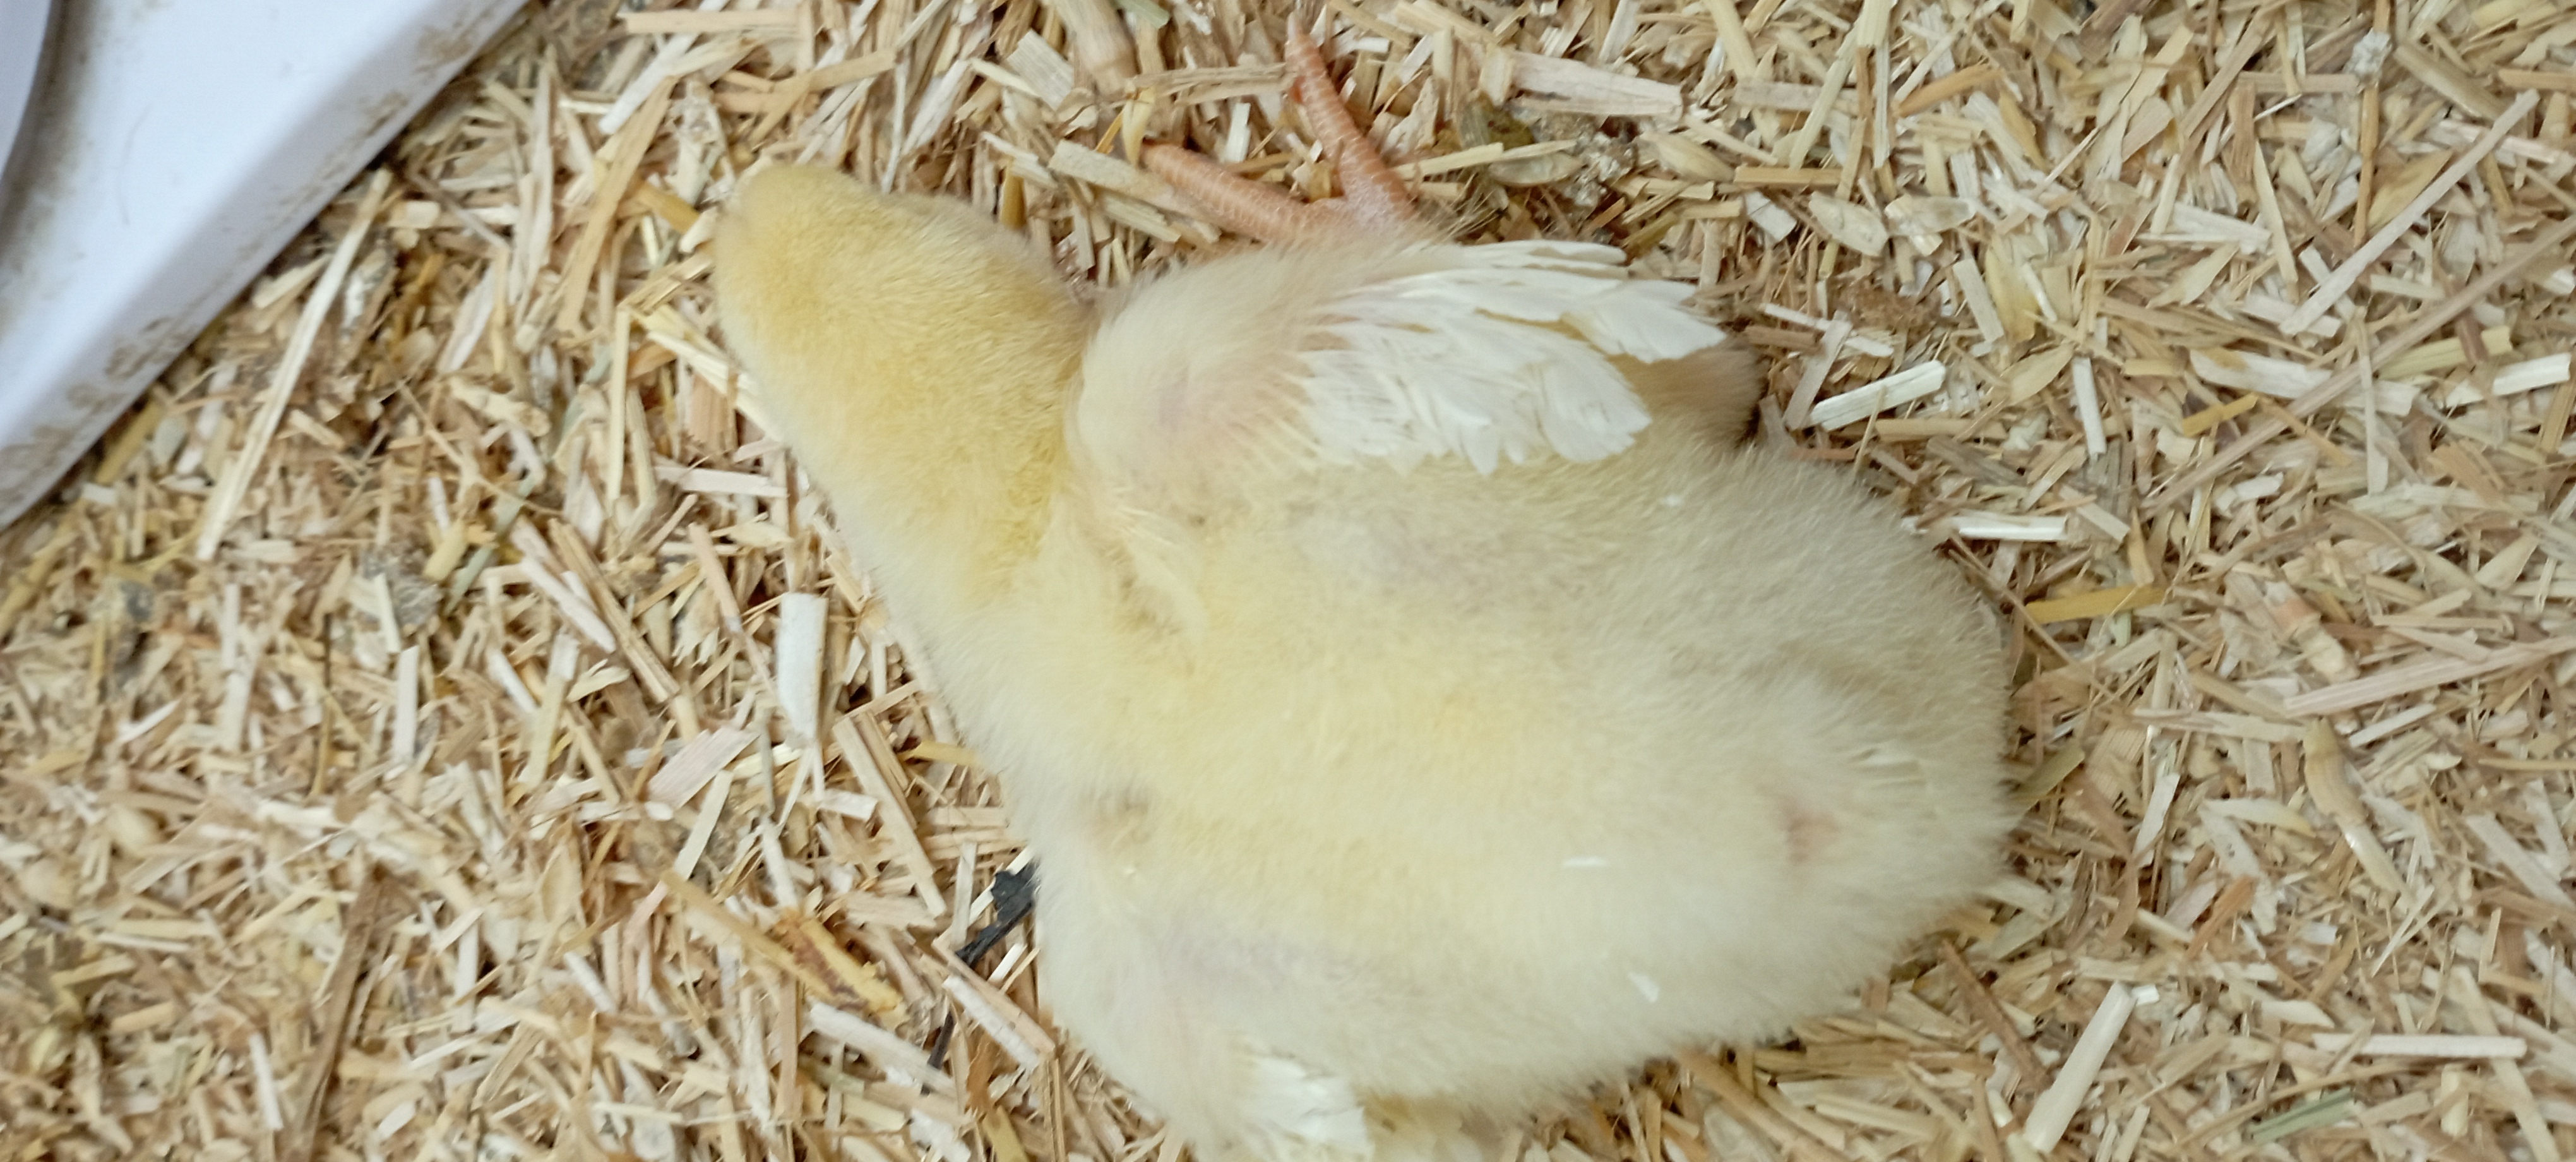
Weight: 171 g